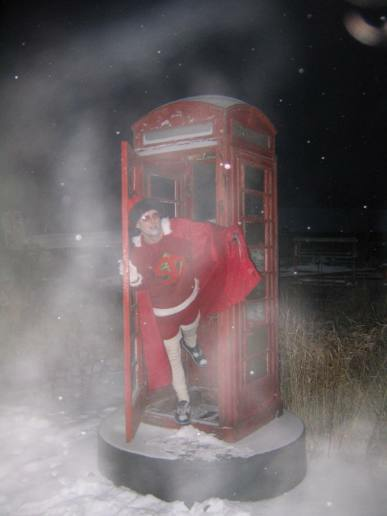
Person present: Yes